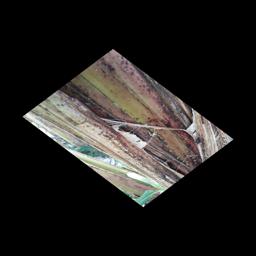
Label: PSEUDOSTEM WEEVIL